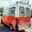
Label: ambulance